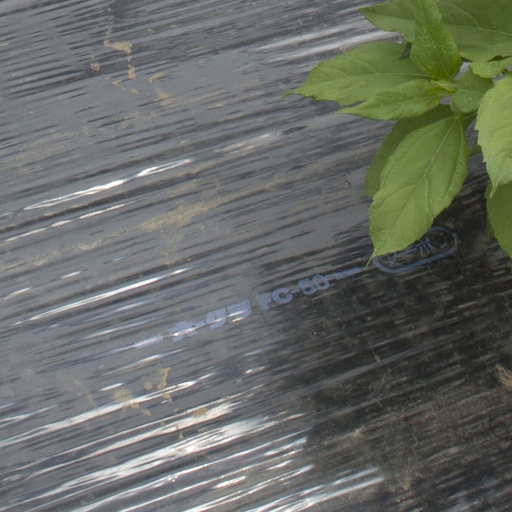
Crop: Jerusalem artichoke